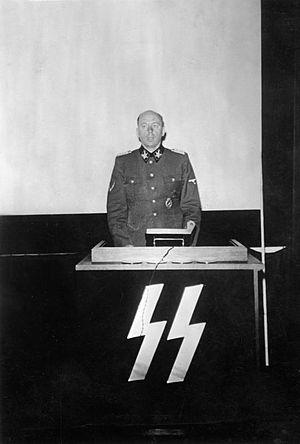
Otto Hofmann est un SS-Gruppenführer autrichien et un dirigeant nazi du « bureau pour la race et le peuplement ». Il est présent à la conférence de Wannsee qui planifie le génocide des Juifs.